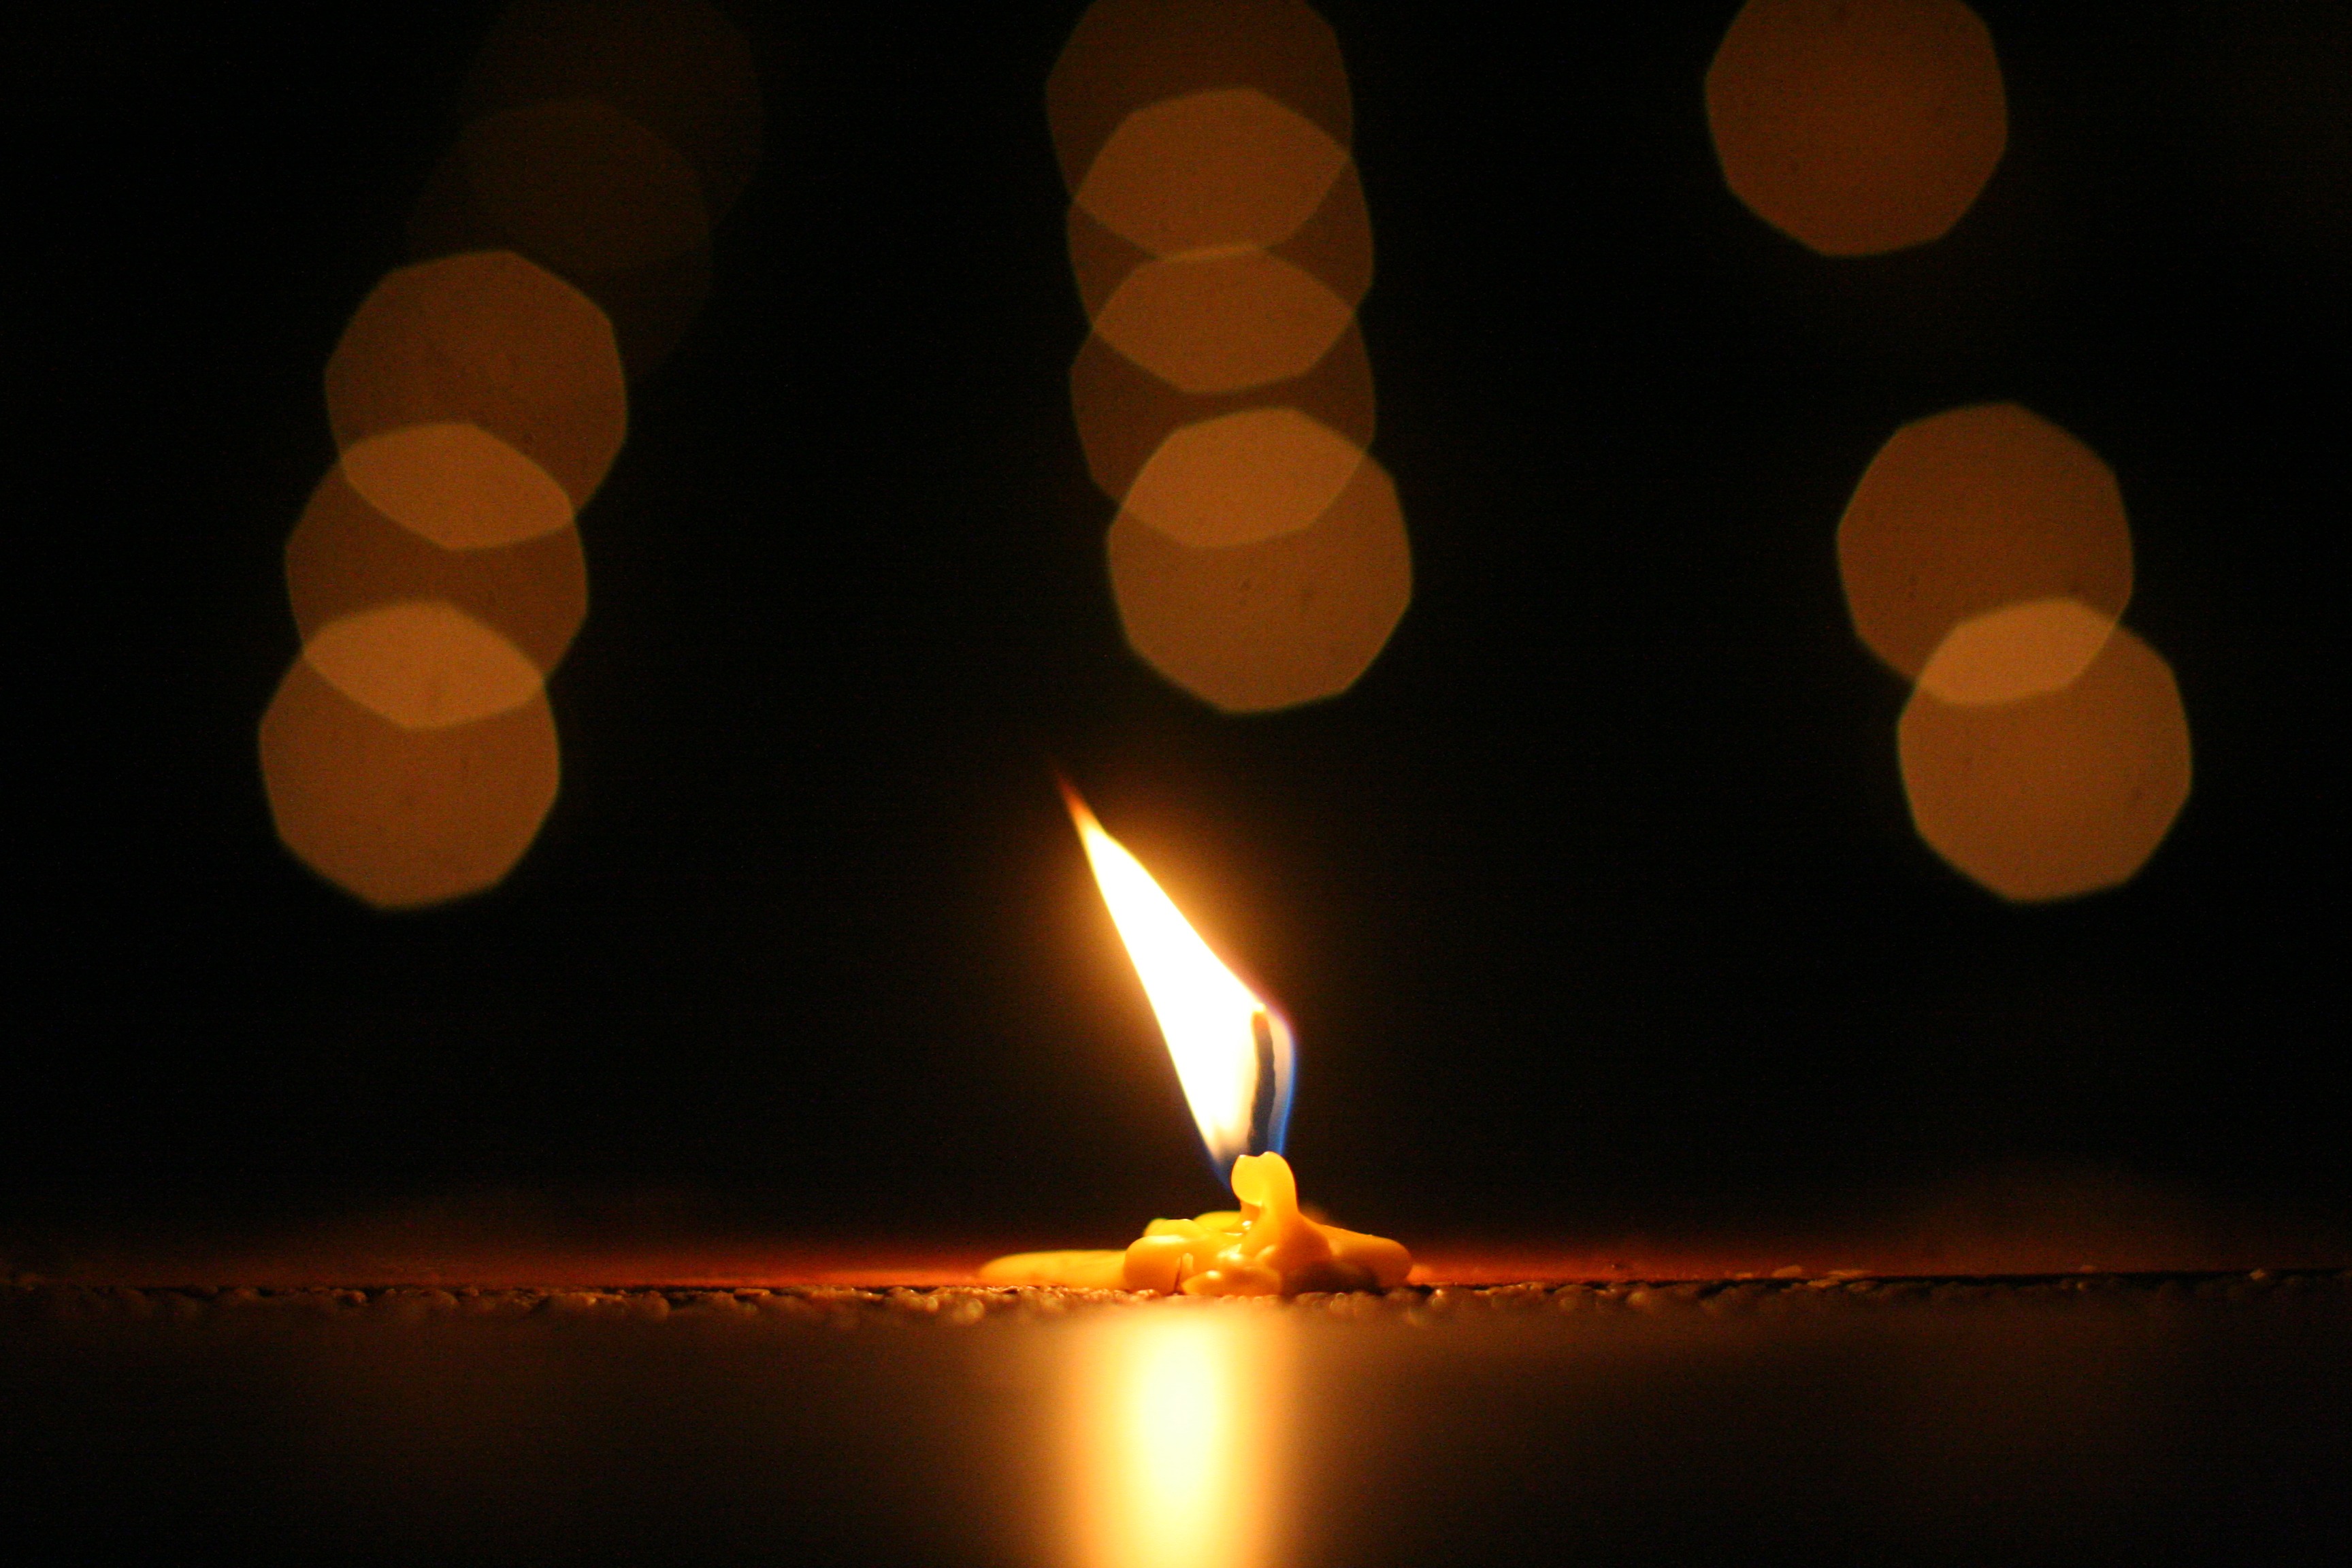
light, night, tranquility, reflection, peace, flame, darkness, candle, lighting, power, meditation, calmness, inner